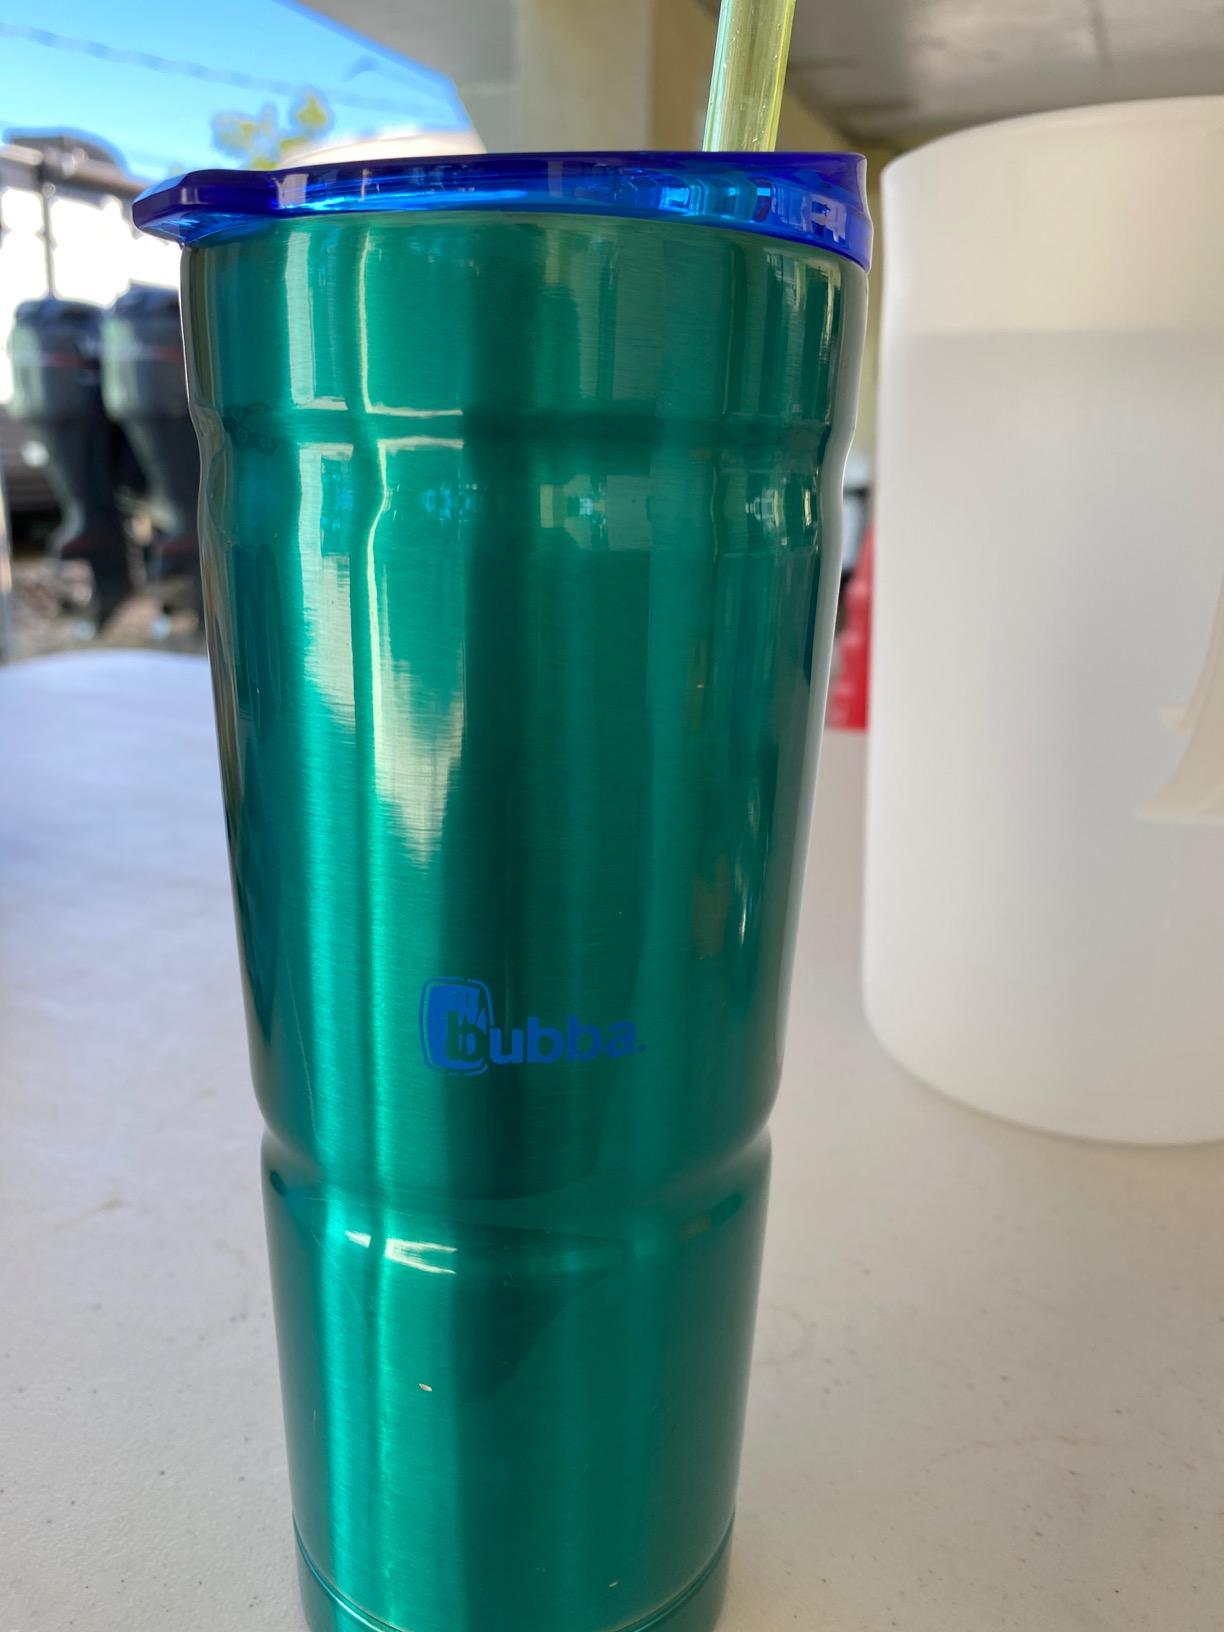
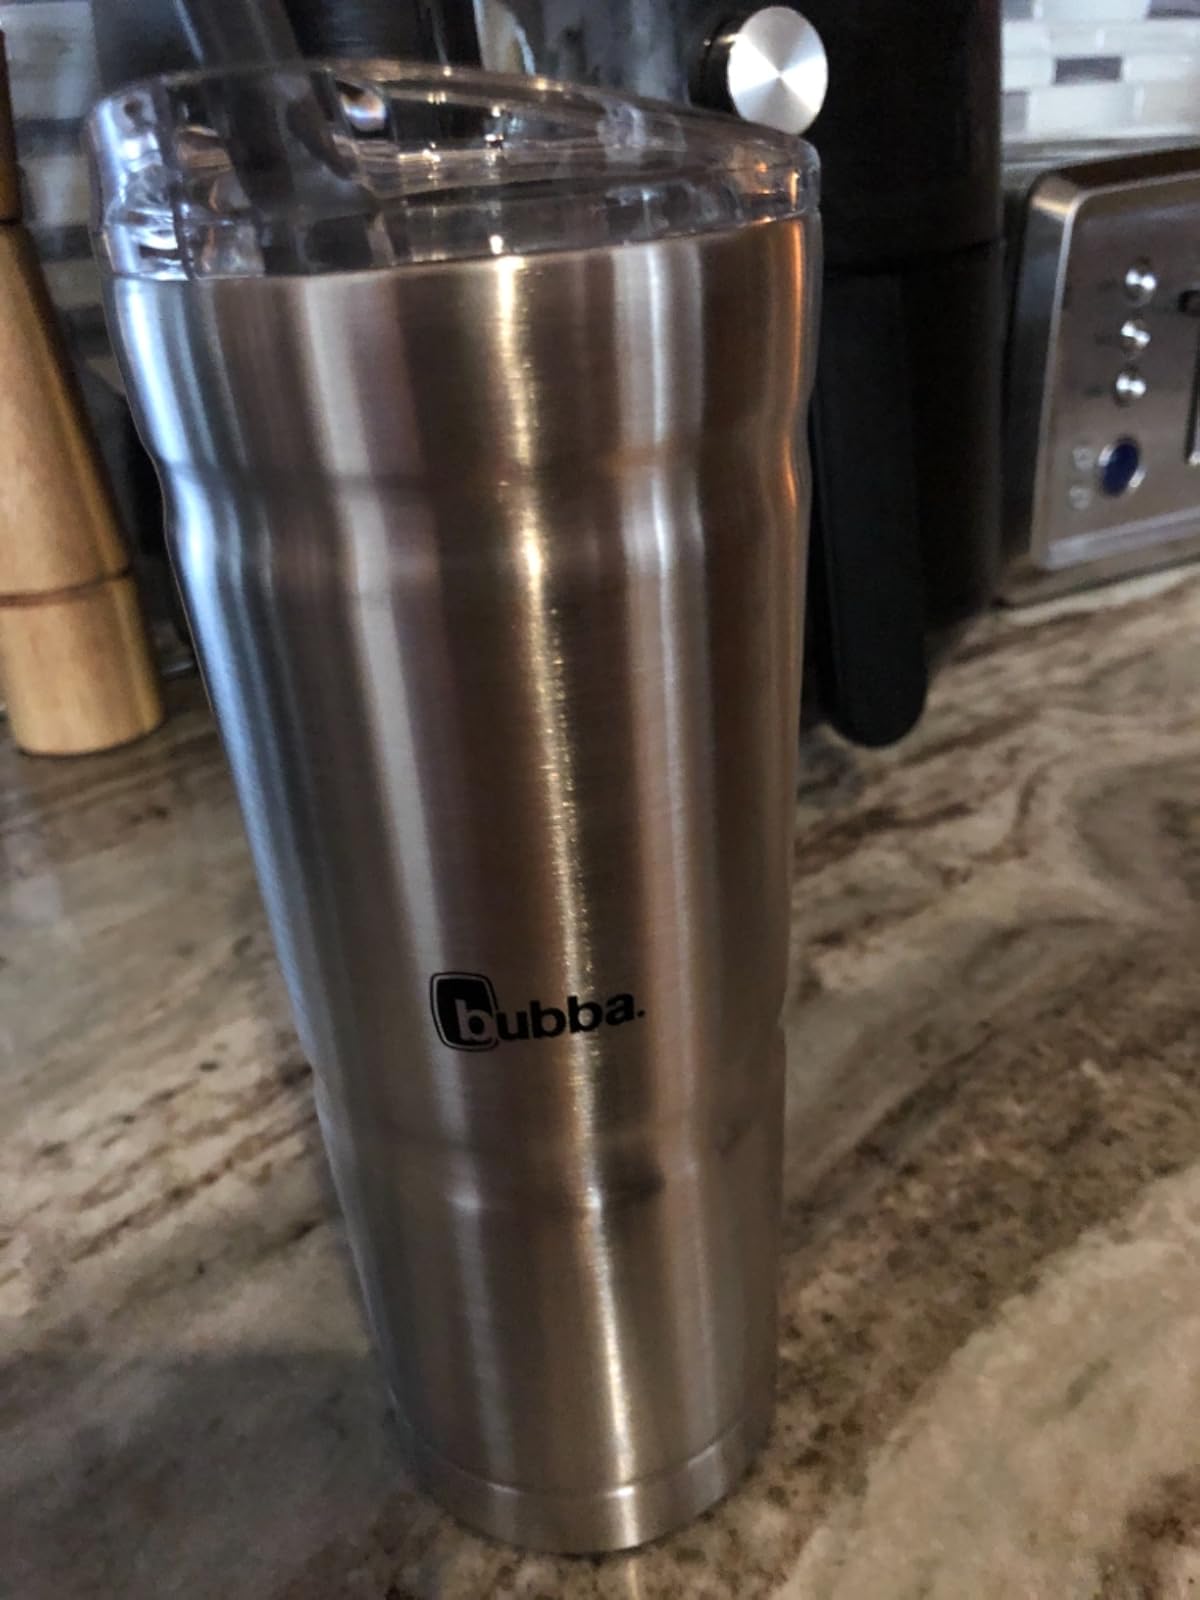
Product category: items_tea
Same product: no